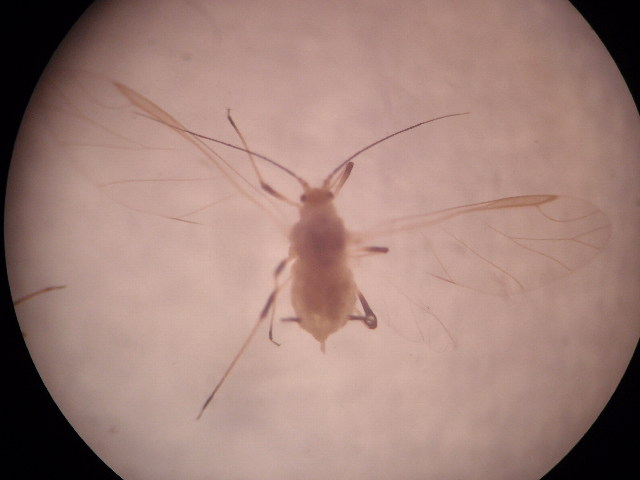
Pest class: english_grain_aphid